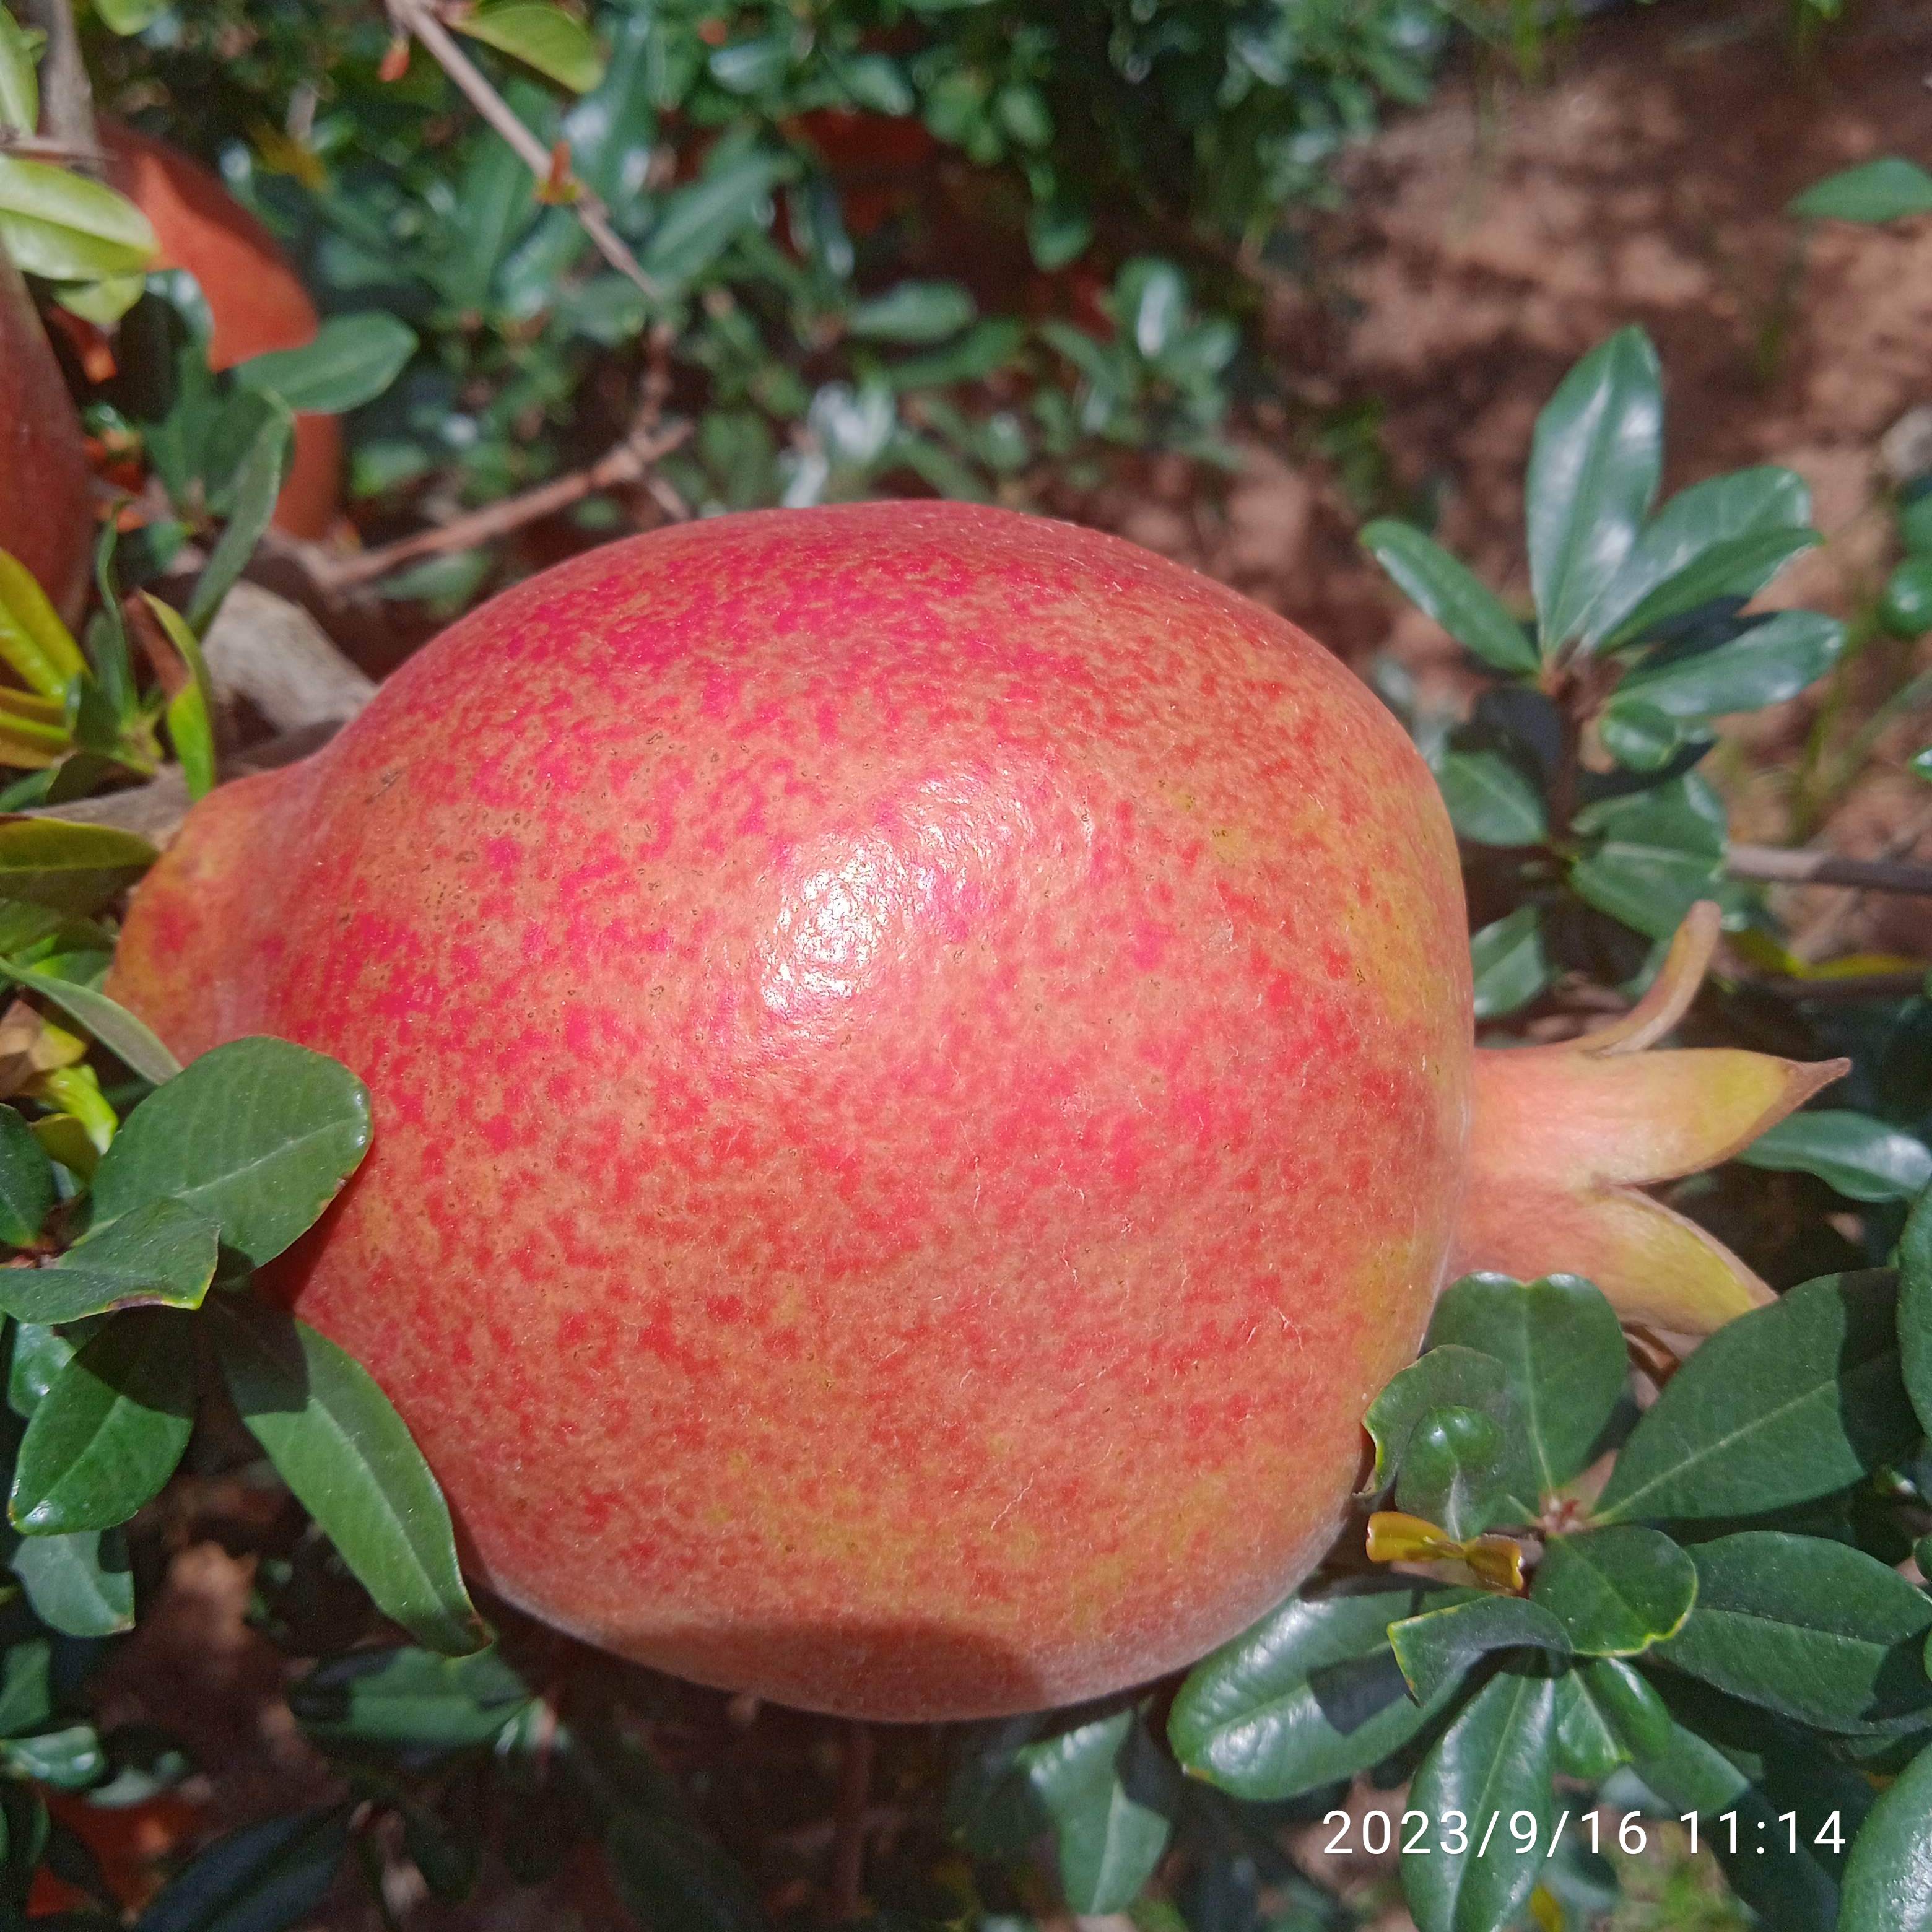
Label: Healthy